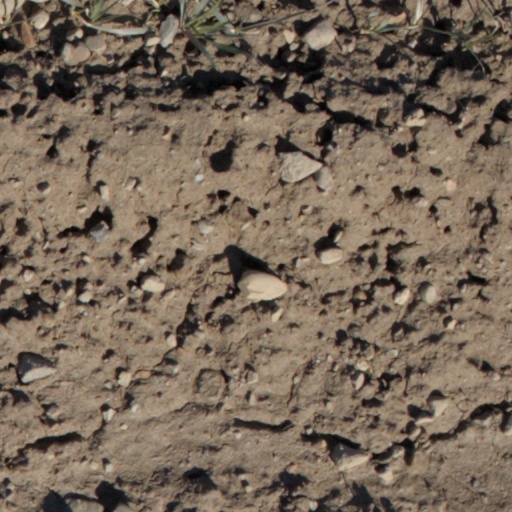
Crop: wheat